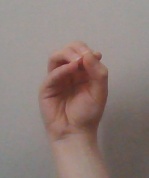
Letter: ha